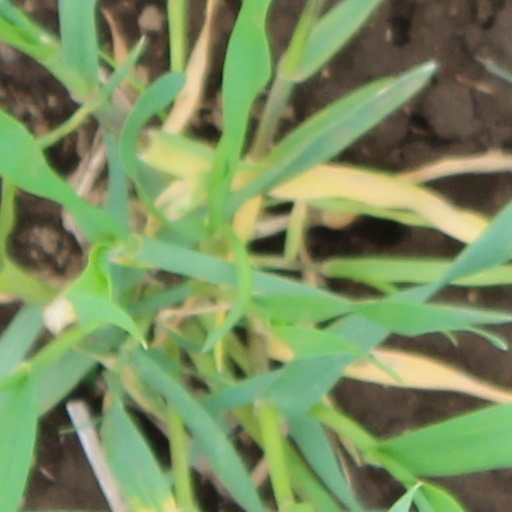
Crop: wheat